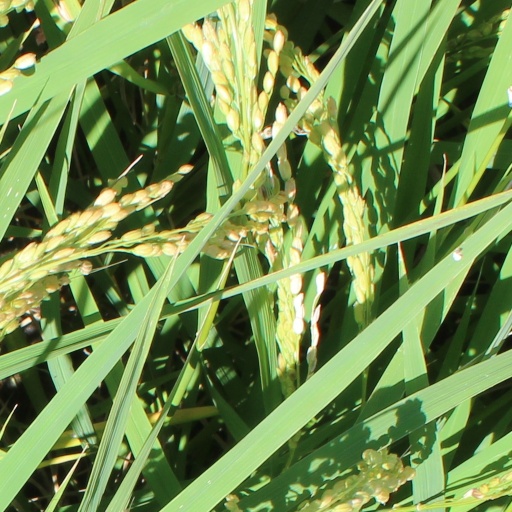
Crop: rice